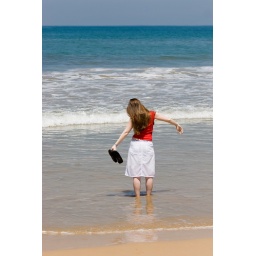
Viktoriya enjoying the warm water - amazing high temperatures considering that we were standing in the ocean!